Republic F-84 Thunderjet

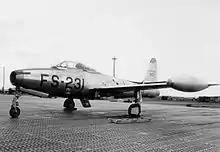
An F-84G at Chaumont-Semoutiers Air Base, France, in 1953

In 1944, Republic Aviation's chief designer, Alexander Kartveli, began working on a turbojet-powered replacement for the P-47 Thunderbolt piston-engined fighter aircraft. The initial attempts to redesign the P-47 to accommodate a jet engine proved futile due to the large cross-section of the Thunderbolt's fuselage. Instead, Kartveli and his team designed a new aircraft with a much-slimmer fuselage housing an axial compressor turbojet engine in the rear fuselage, and an air intake in the nose of the fuselage, with air ducts running from the nose to the engine and taking up much of the fuselage volume. Fuel was mainly stored in tanks in the thick, but laminar flow airfoil, unswept wings.